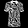
Label: T - shirt / top